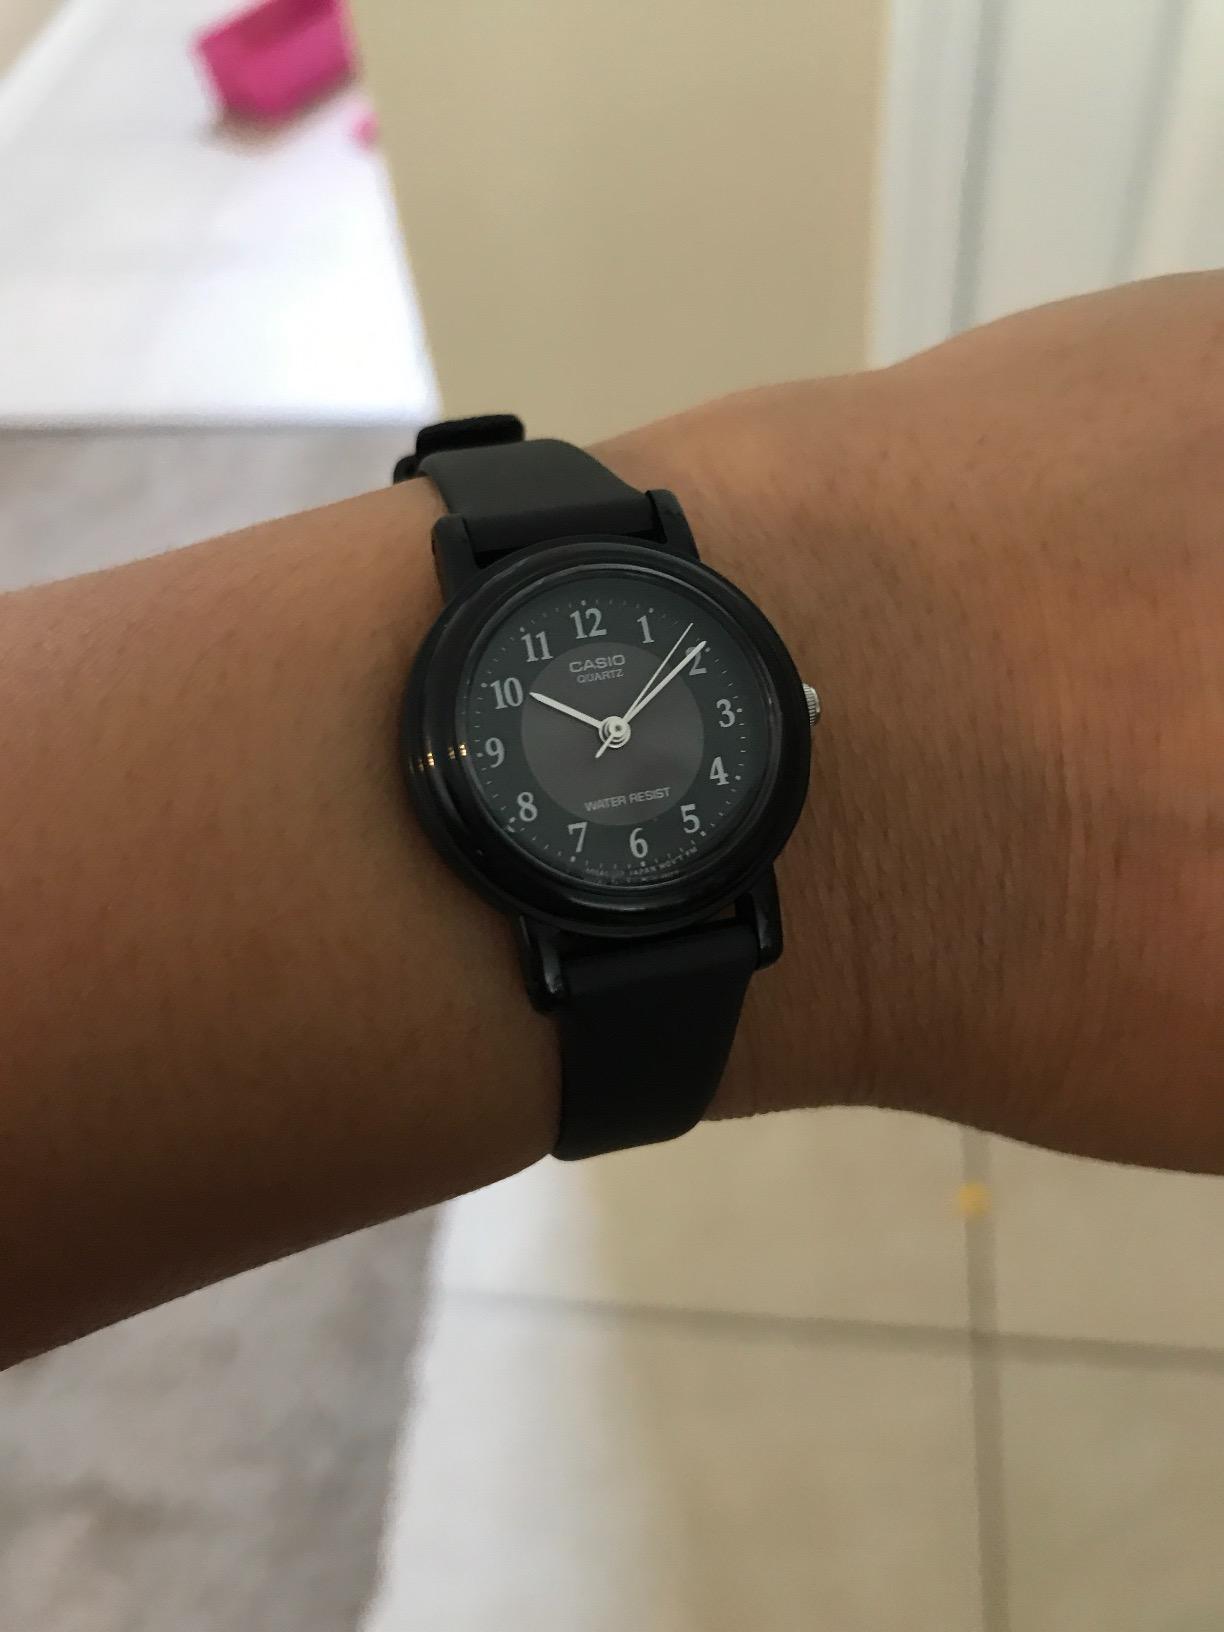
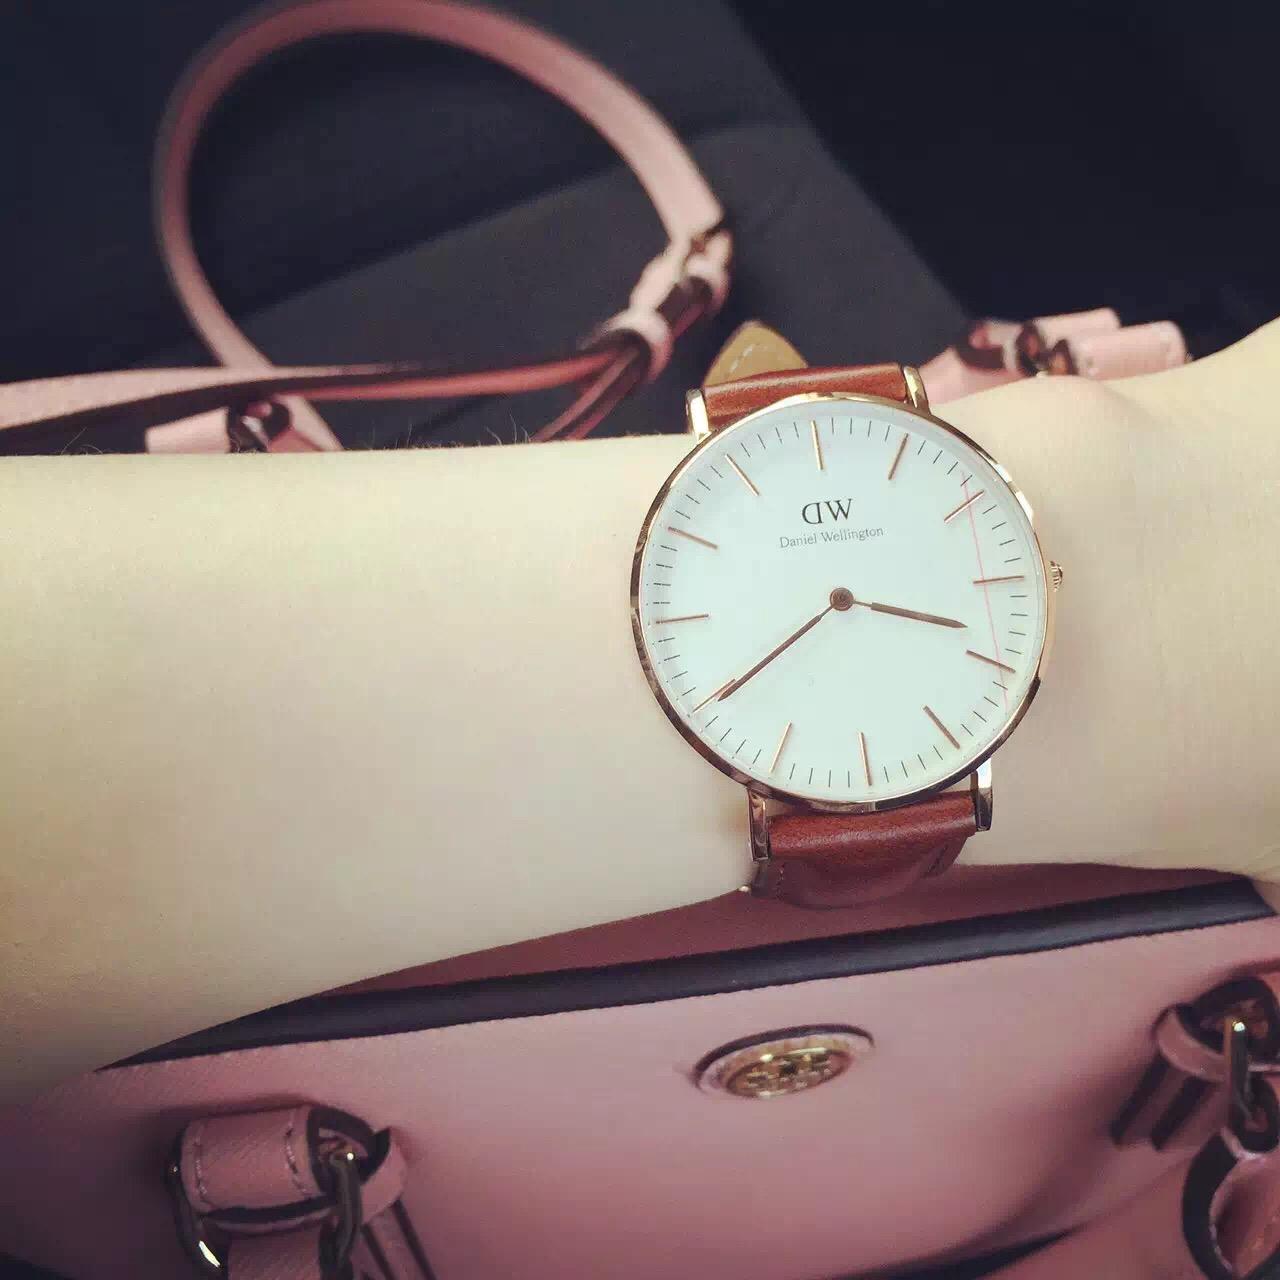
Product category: accessories_watch
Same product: no